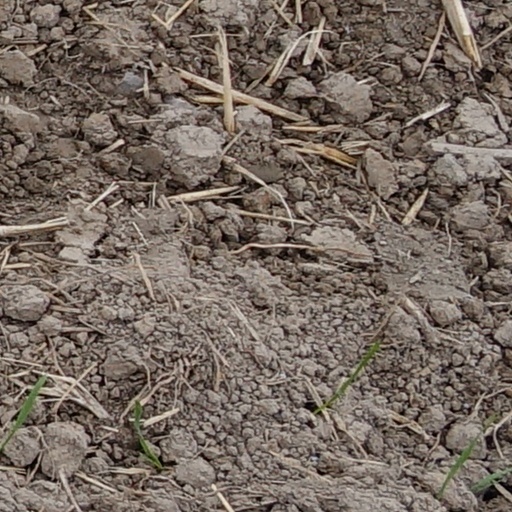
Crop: wheat